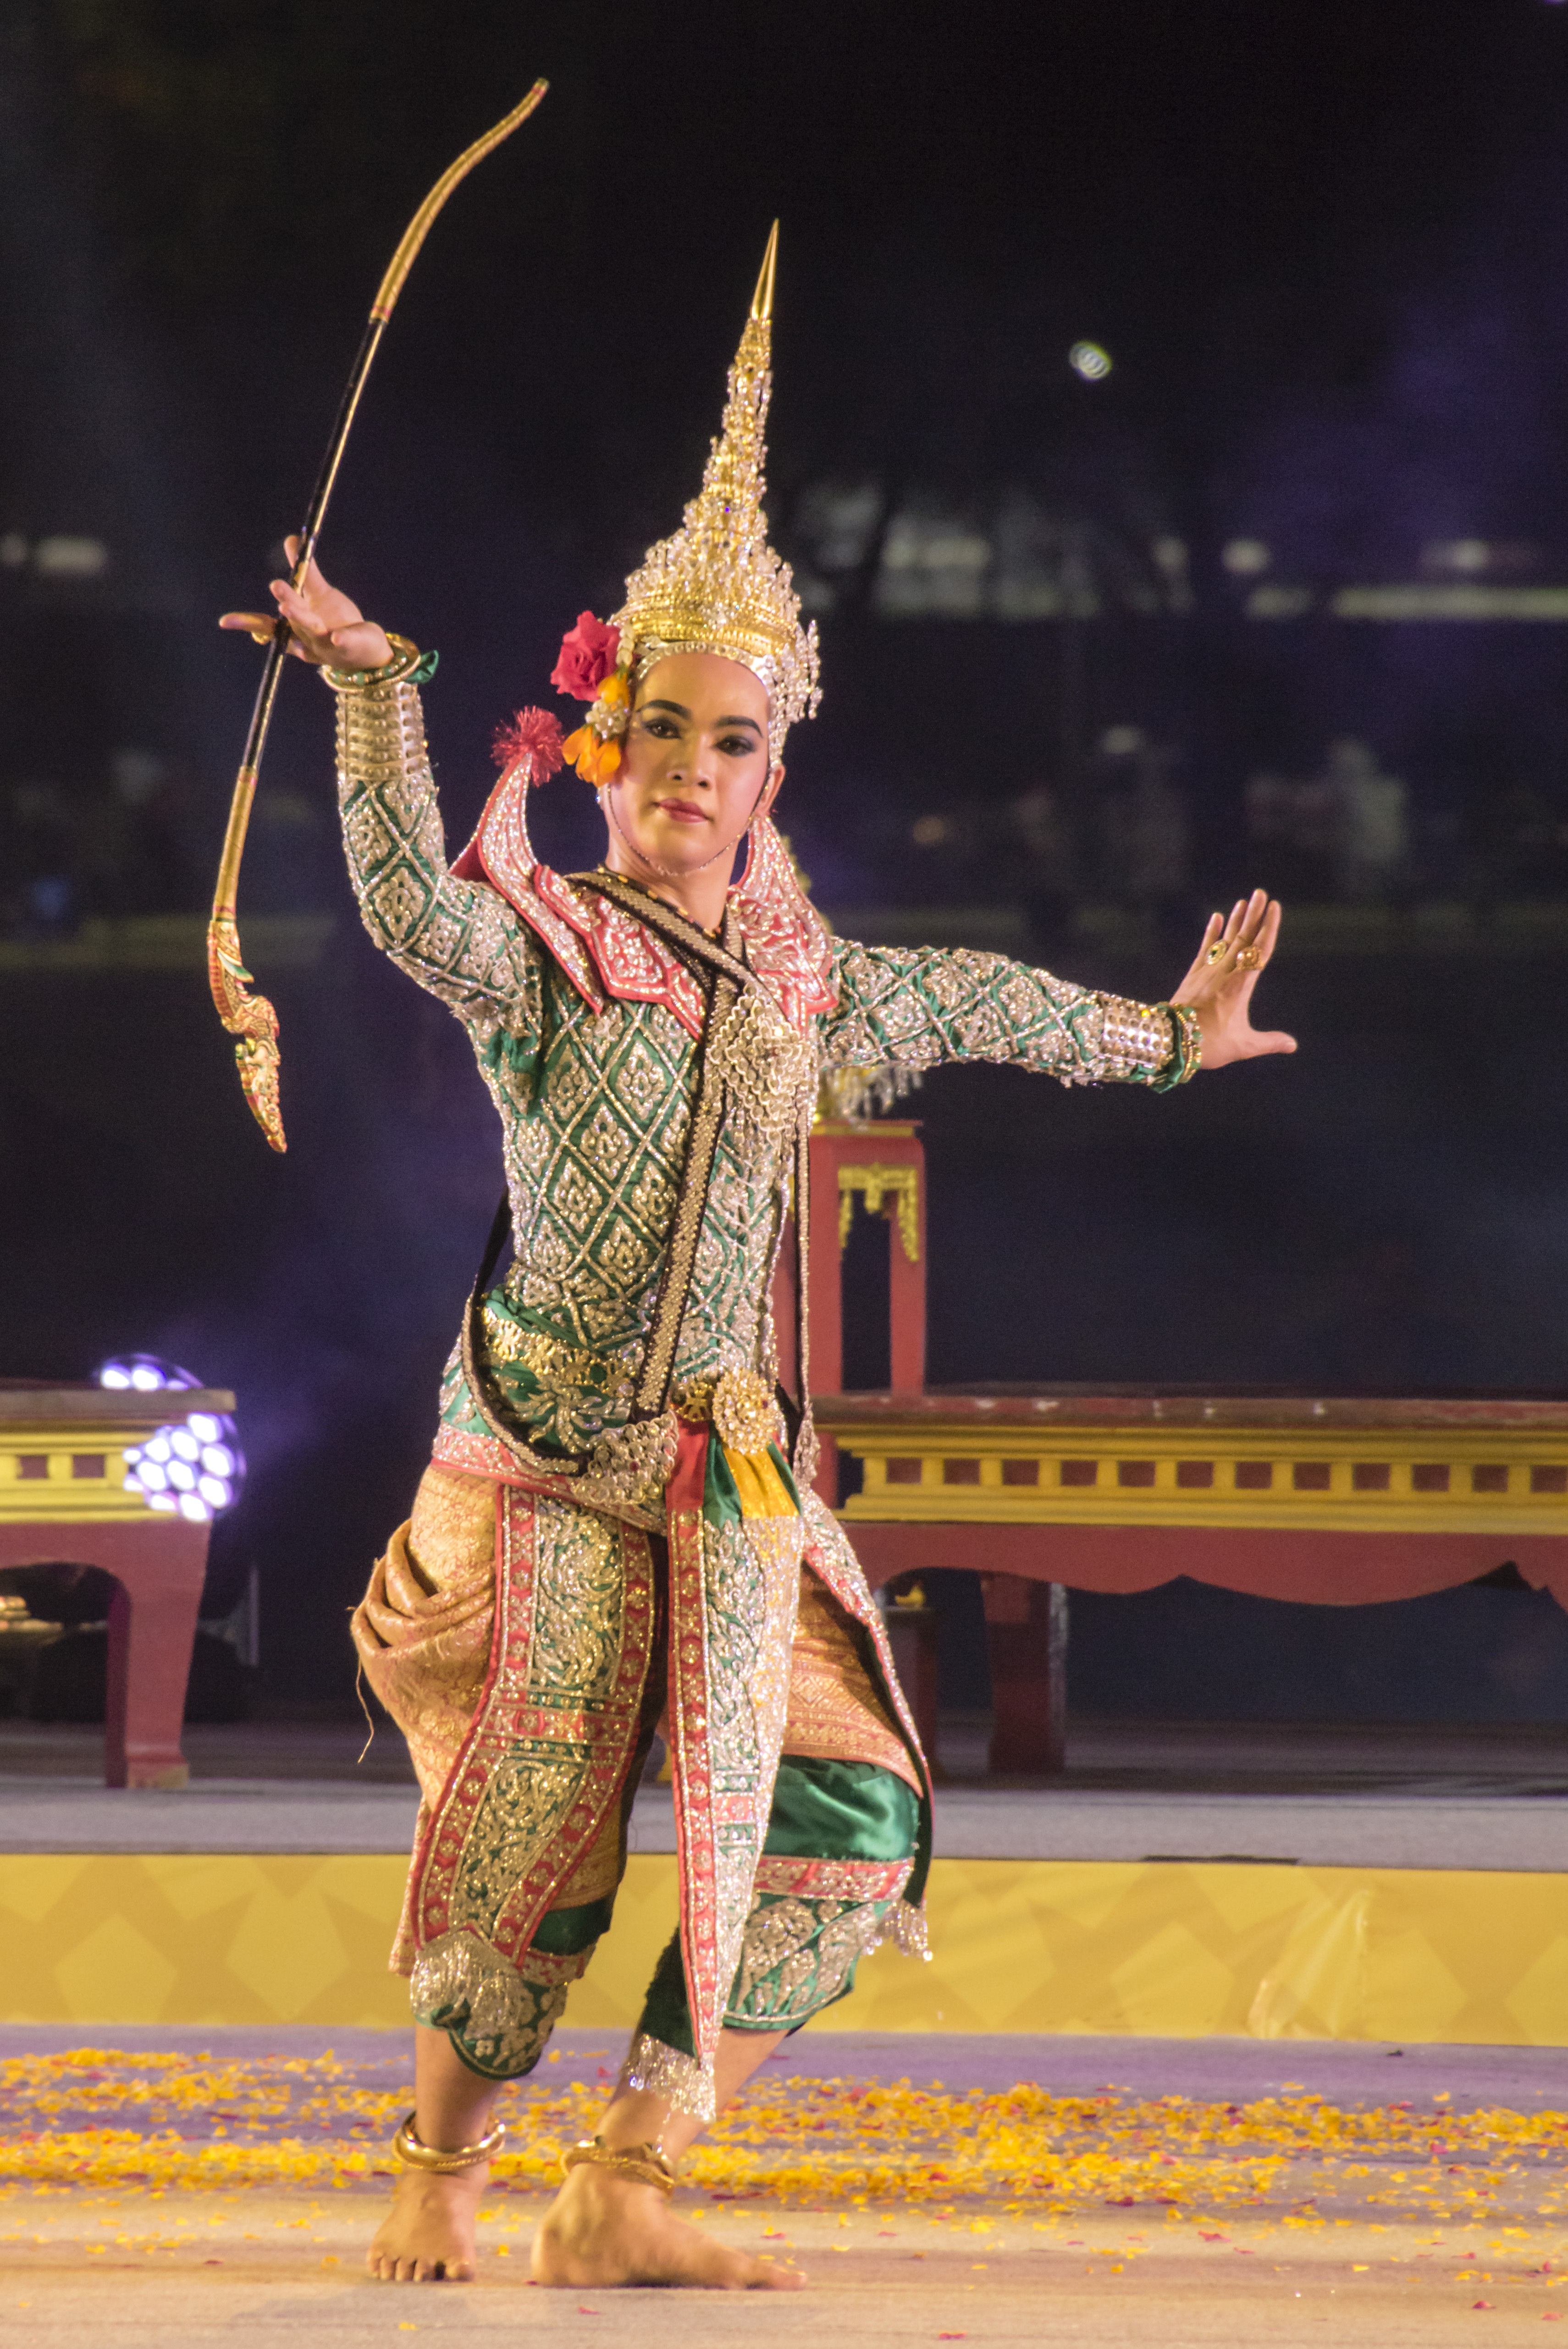
performance art, khon, performance, event, circus, entertainment, rama, performing arts, musical theatre, performances of thailand